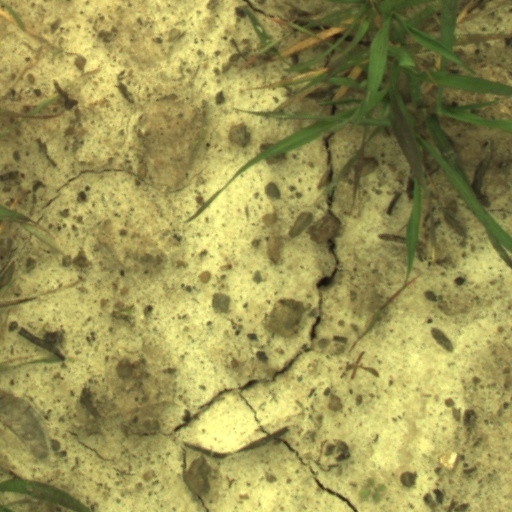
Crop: wheat